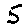
Label: 5